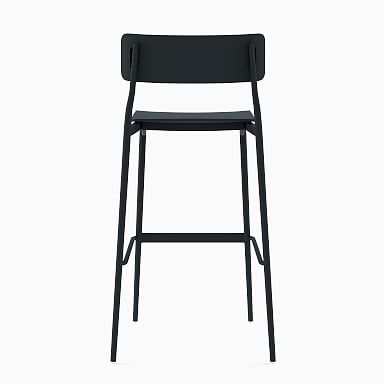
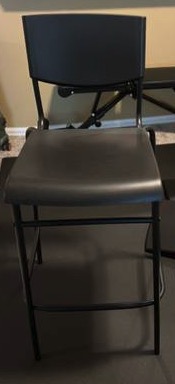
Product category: stool
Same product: no